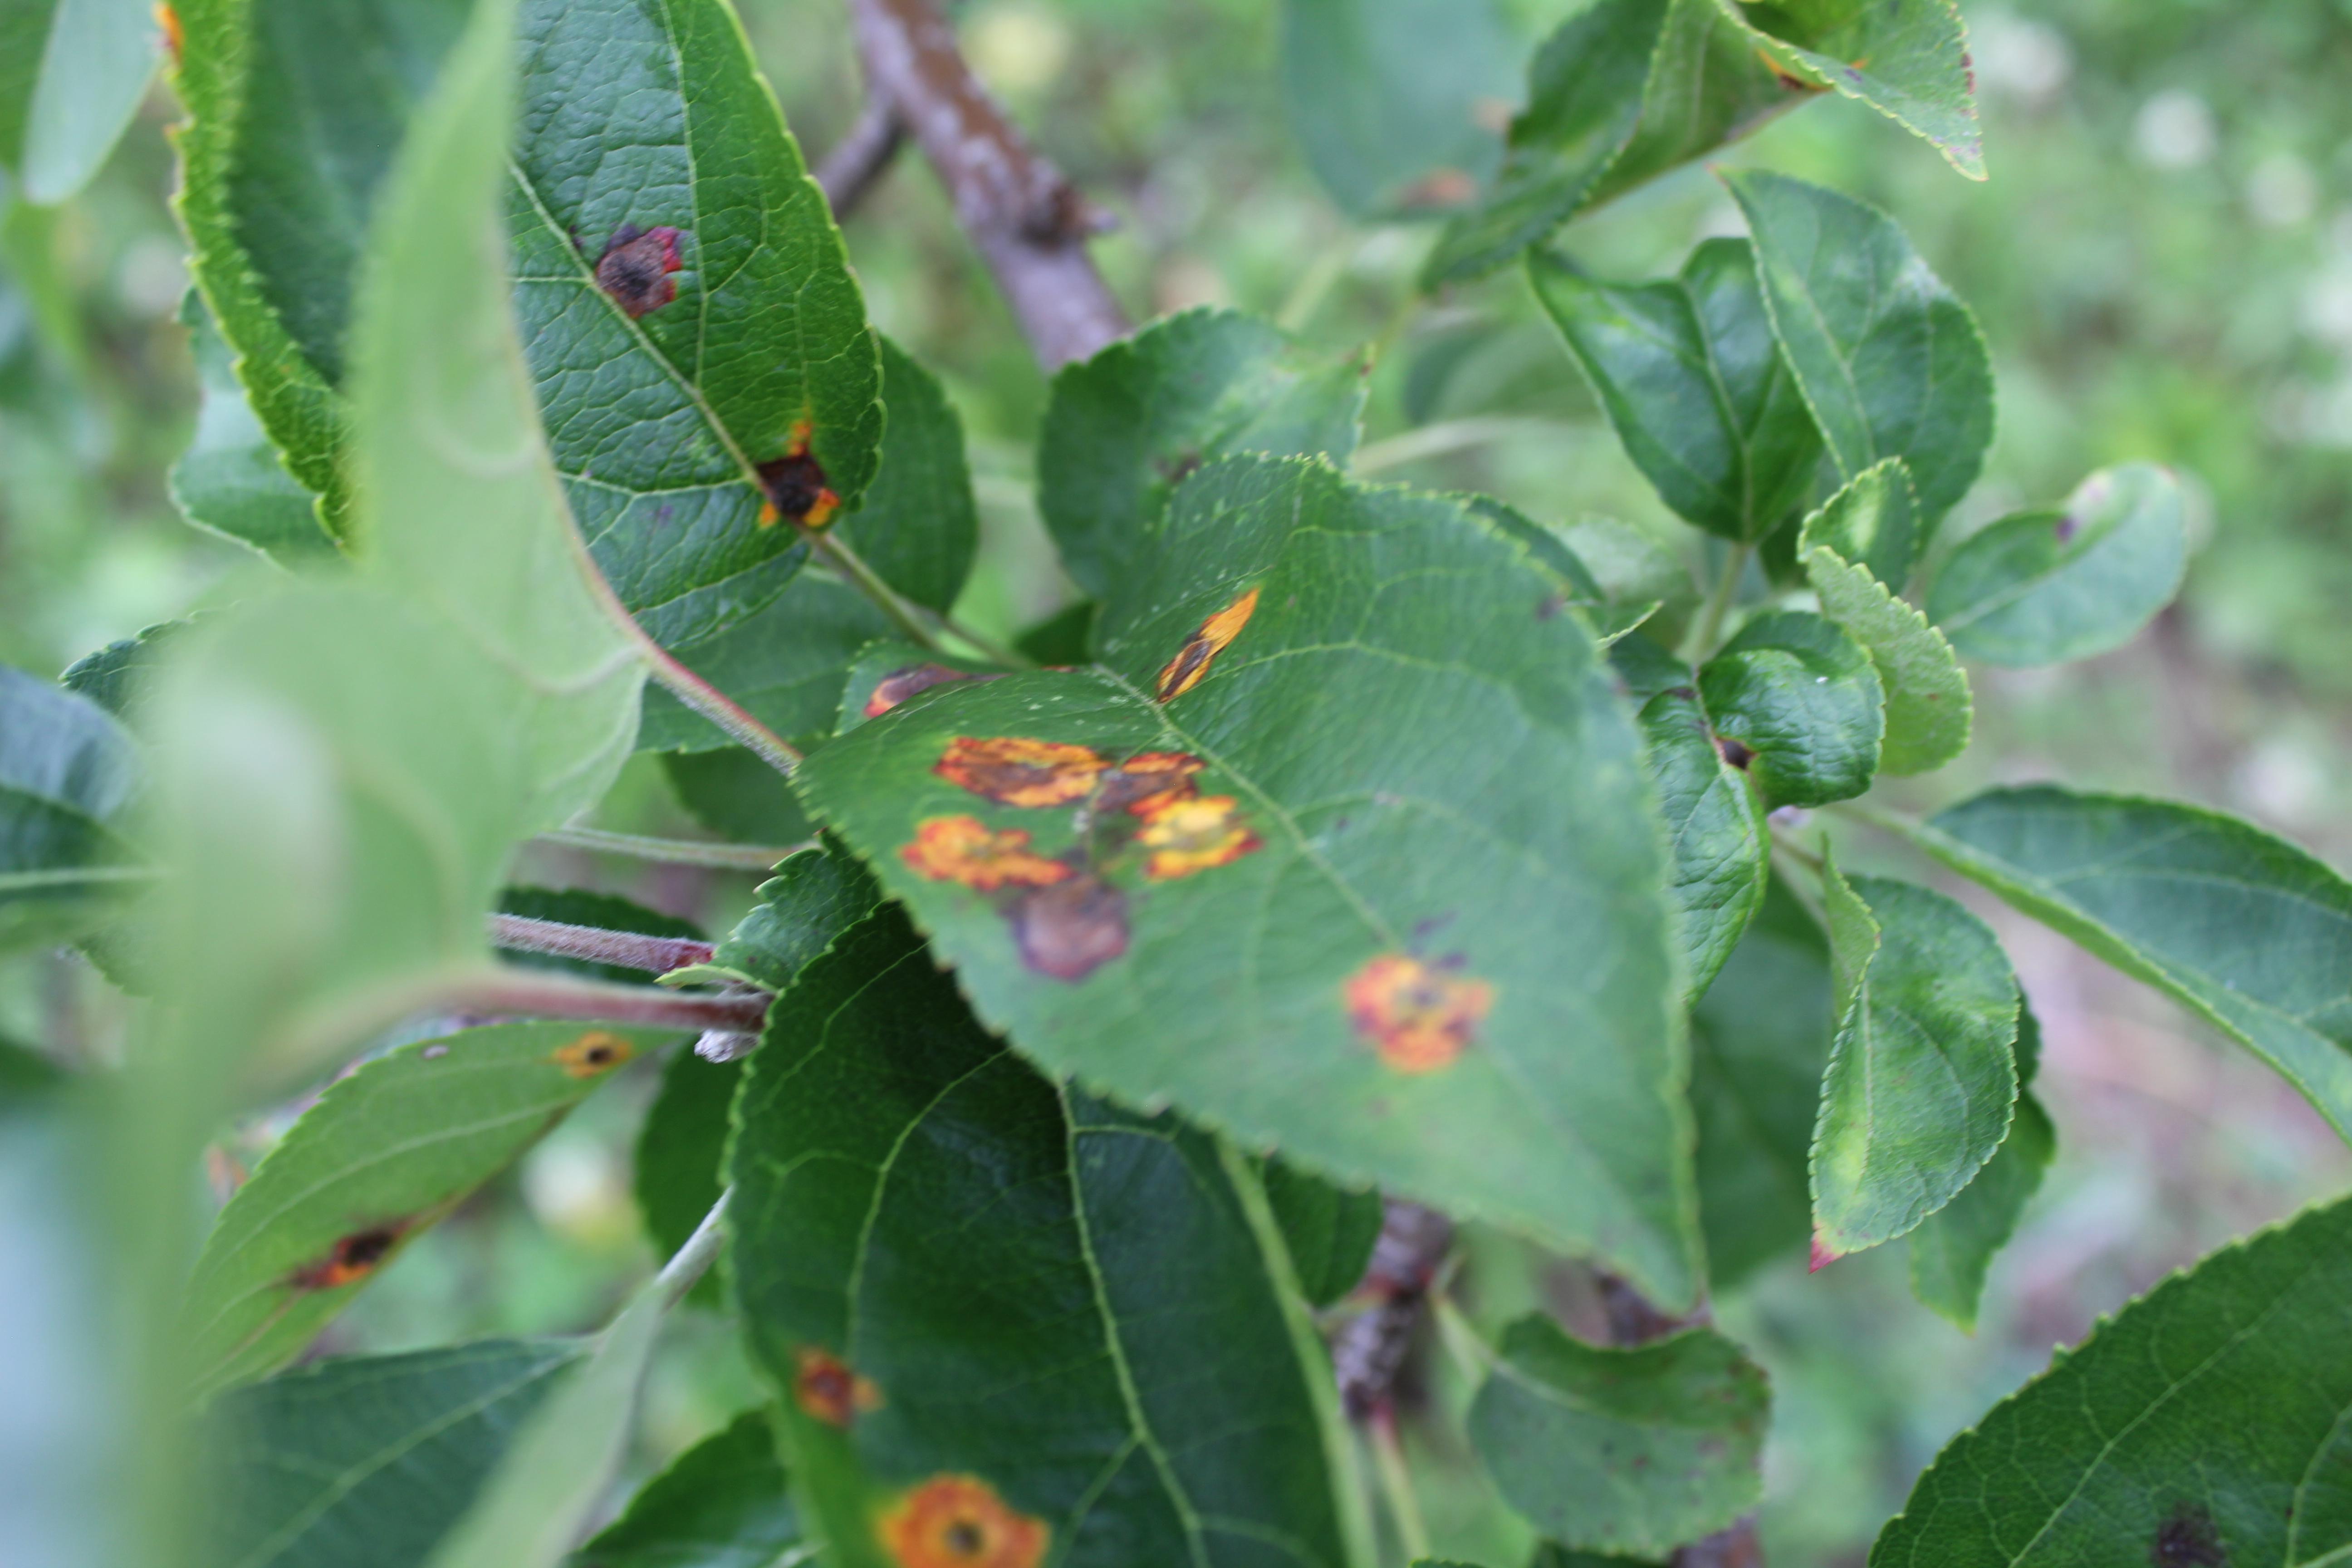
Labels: rust